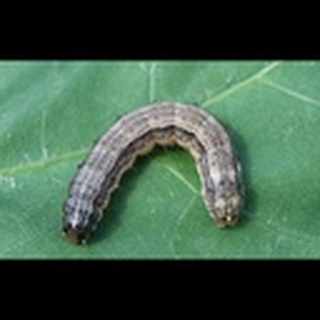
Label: cotton_army_worm